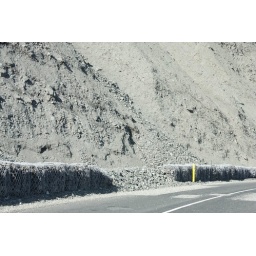
The avalanche wall along the east fjords road was broken through in several places. Not terribly reassuring.